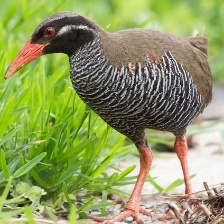
Species: OKINAWA RAIL
Scientific name: GALLIRALLUS OKINAWAE
ImageNet parent category: european_gallinule